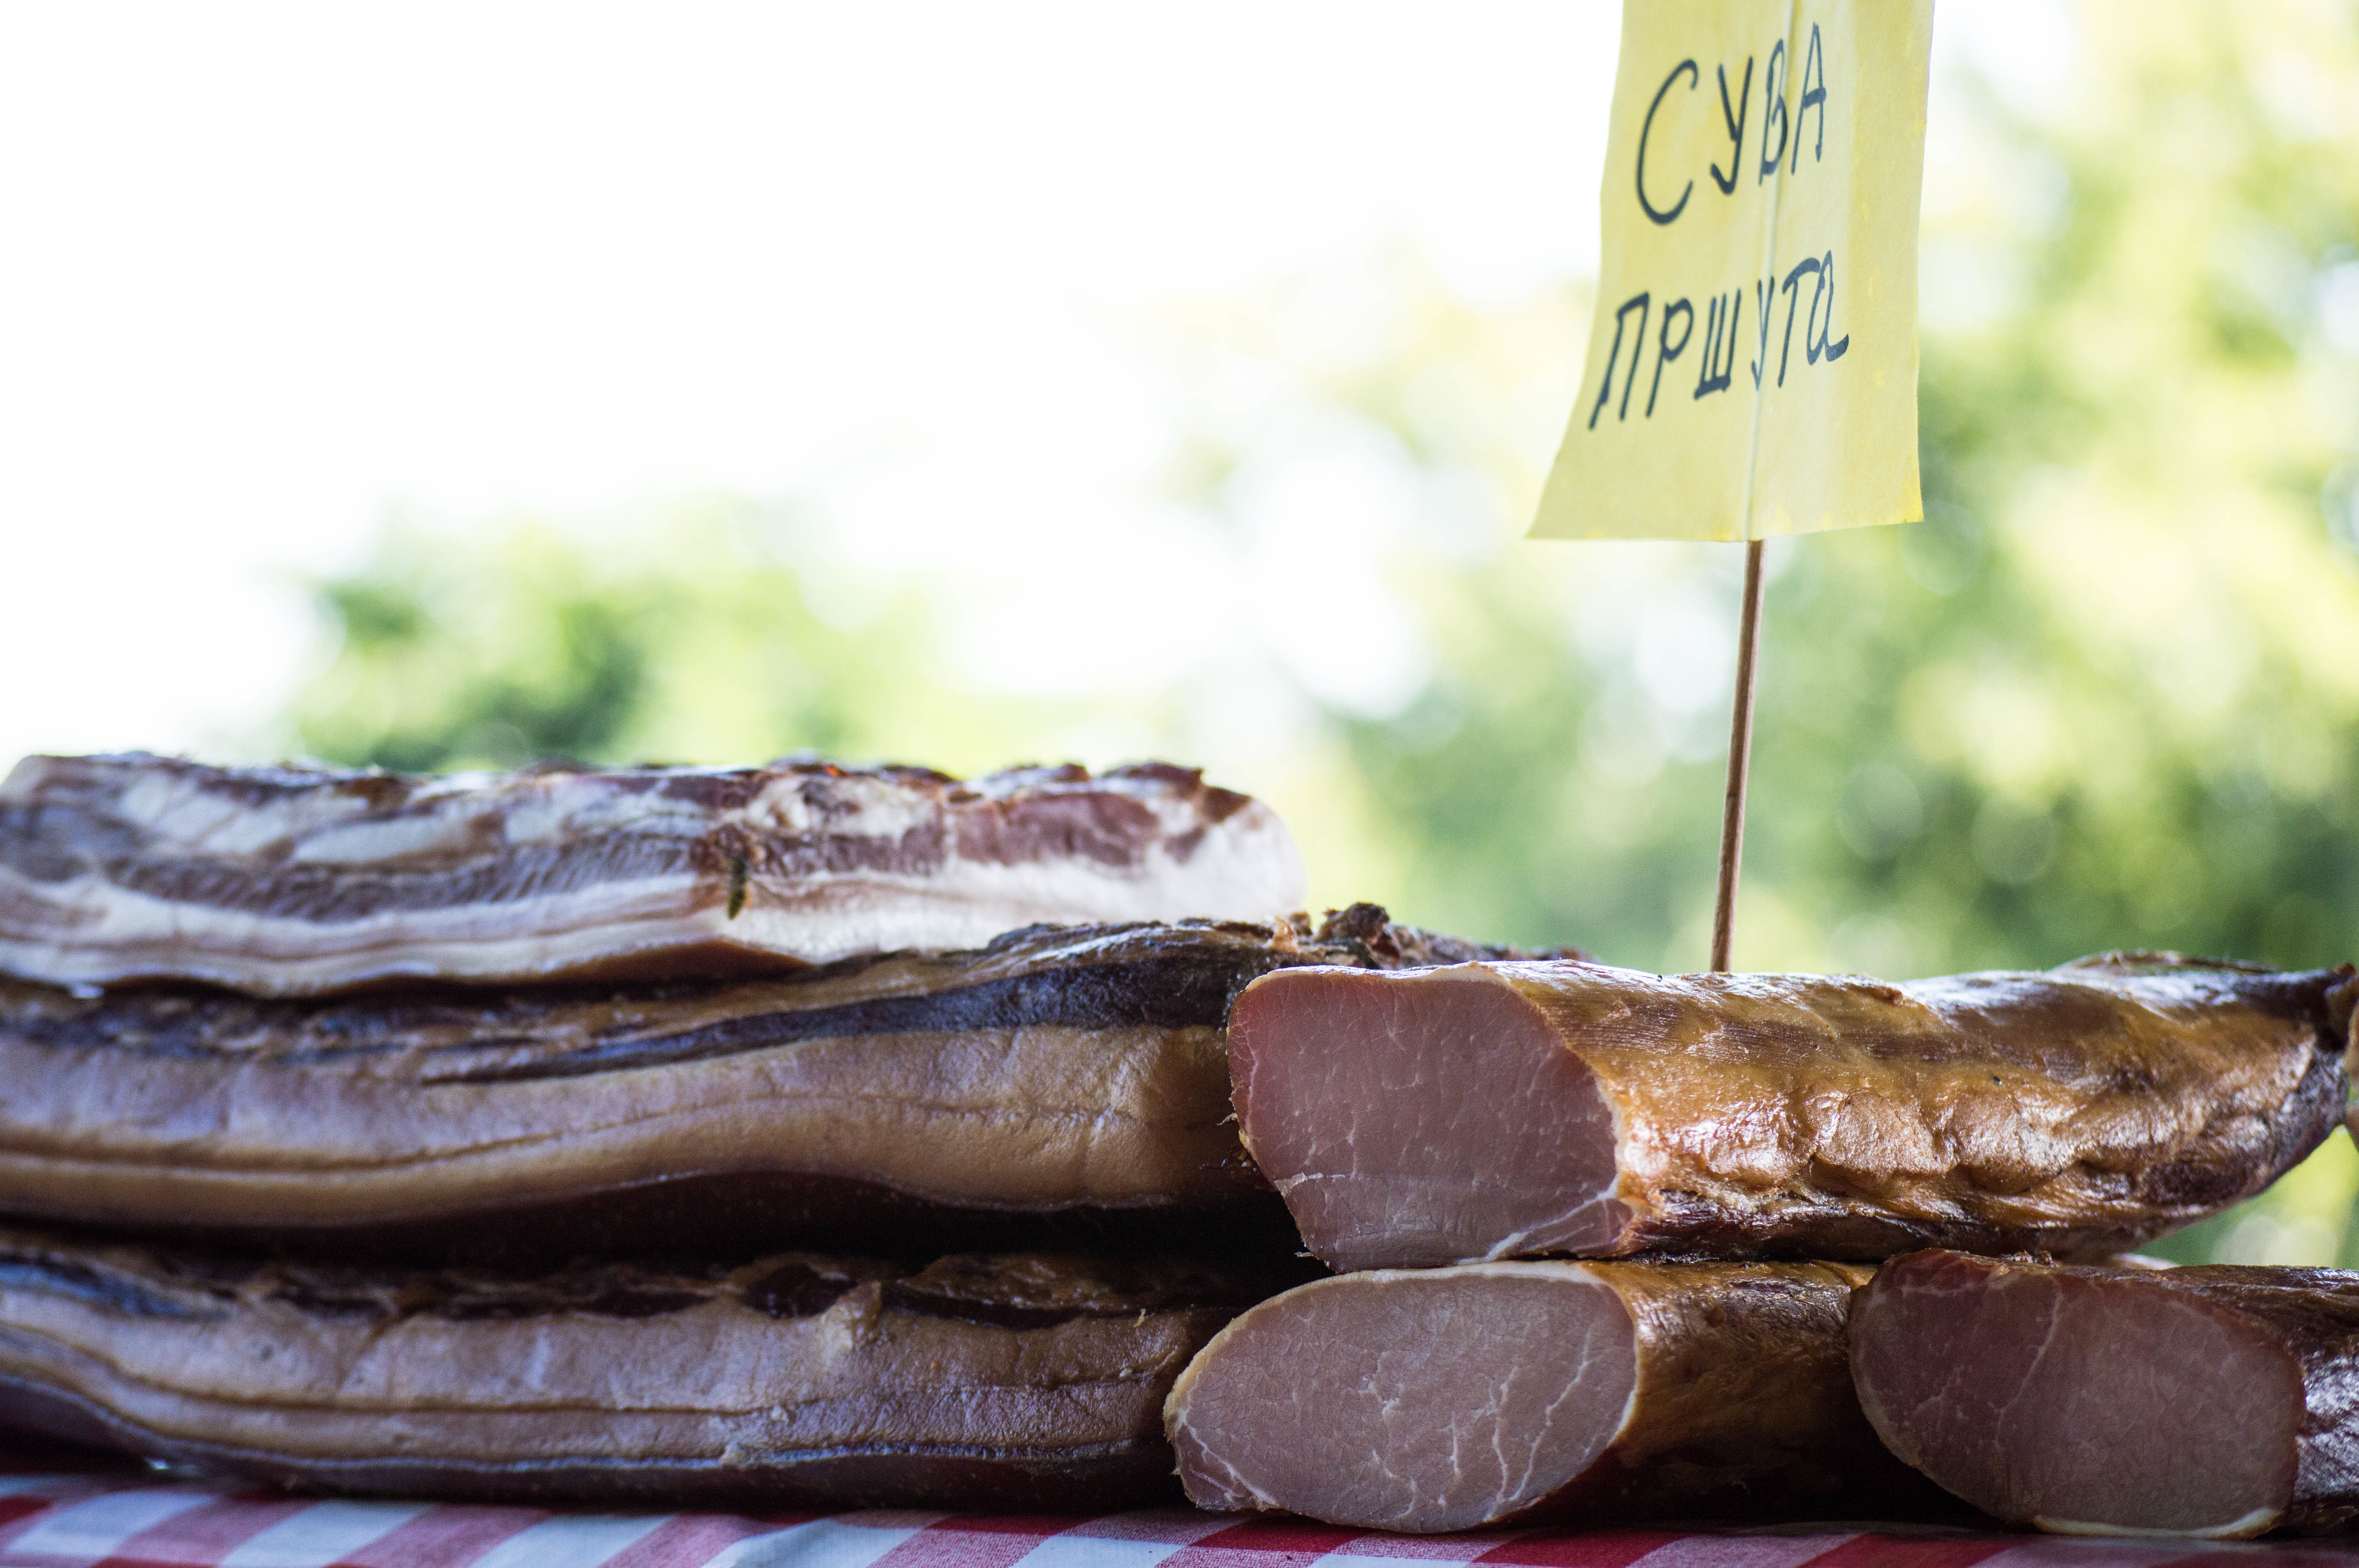
dish, food, meat, cuisine, salt cured meat